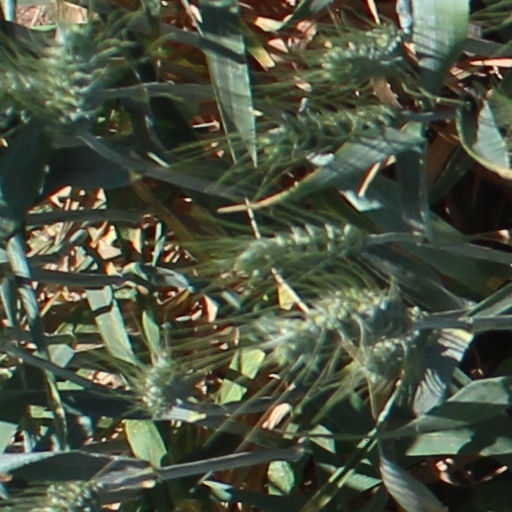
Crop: wheat